Growing Artichokes in Mimongo

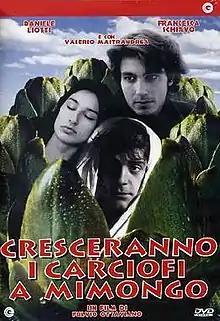

Growing Artichokes in Mimongo (Italian: "Cresceranno i carciofi a Mimongo") is a 1996 Italian independent comedy film directed by Fulvio Ottaviano, his debut feature.